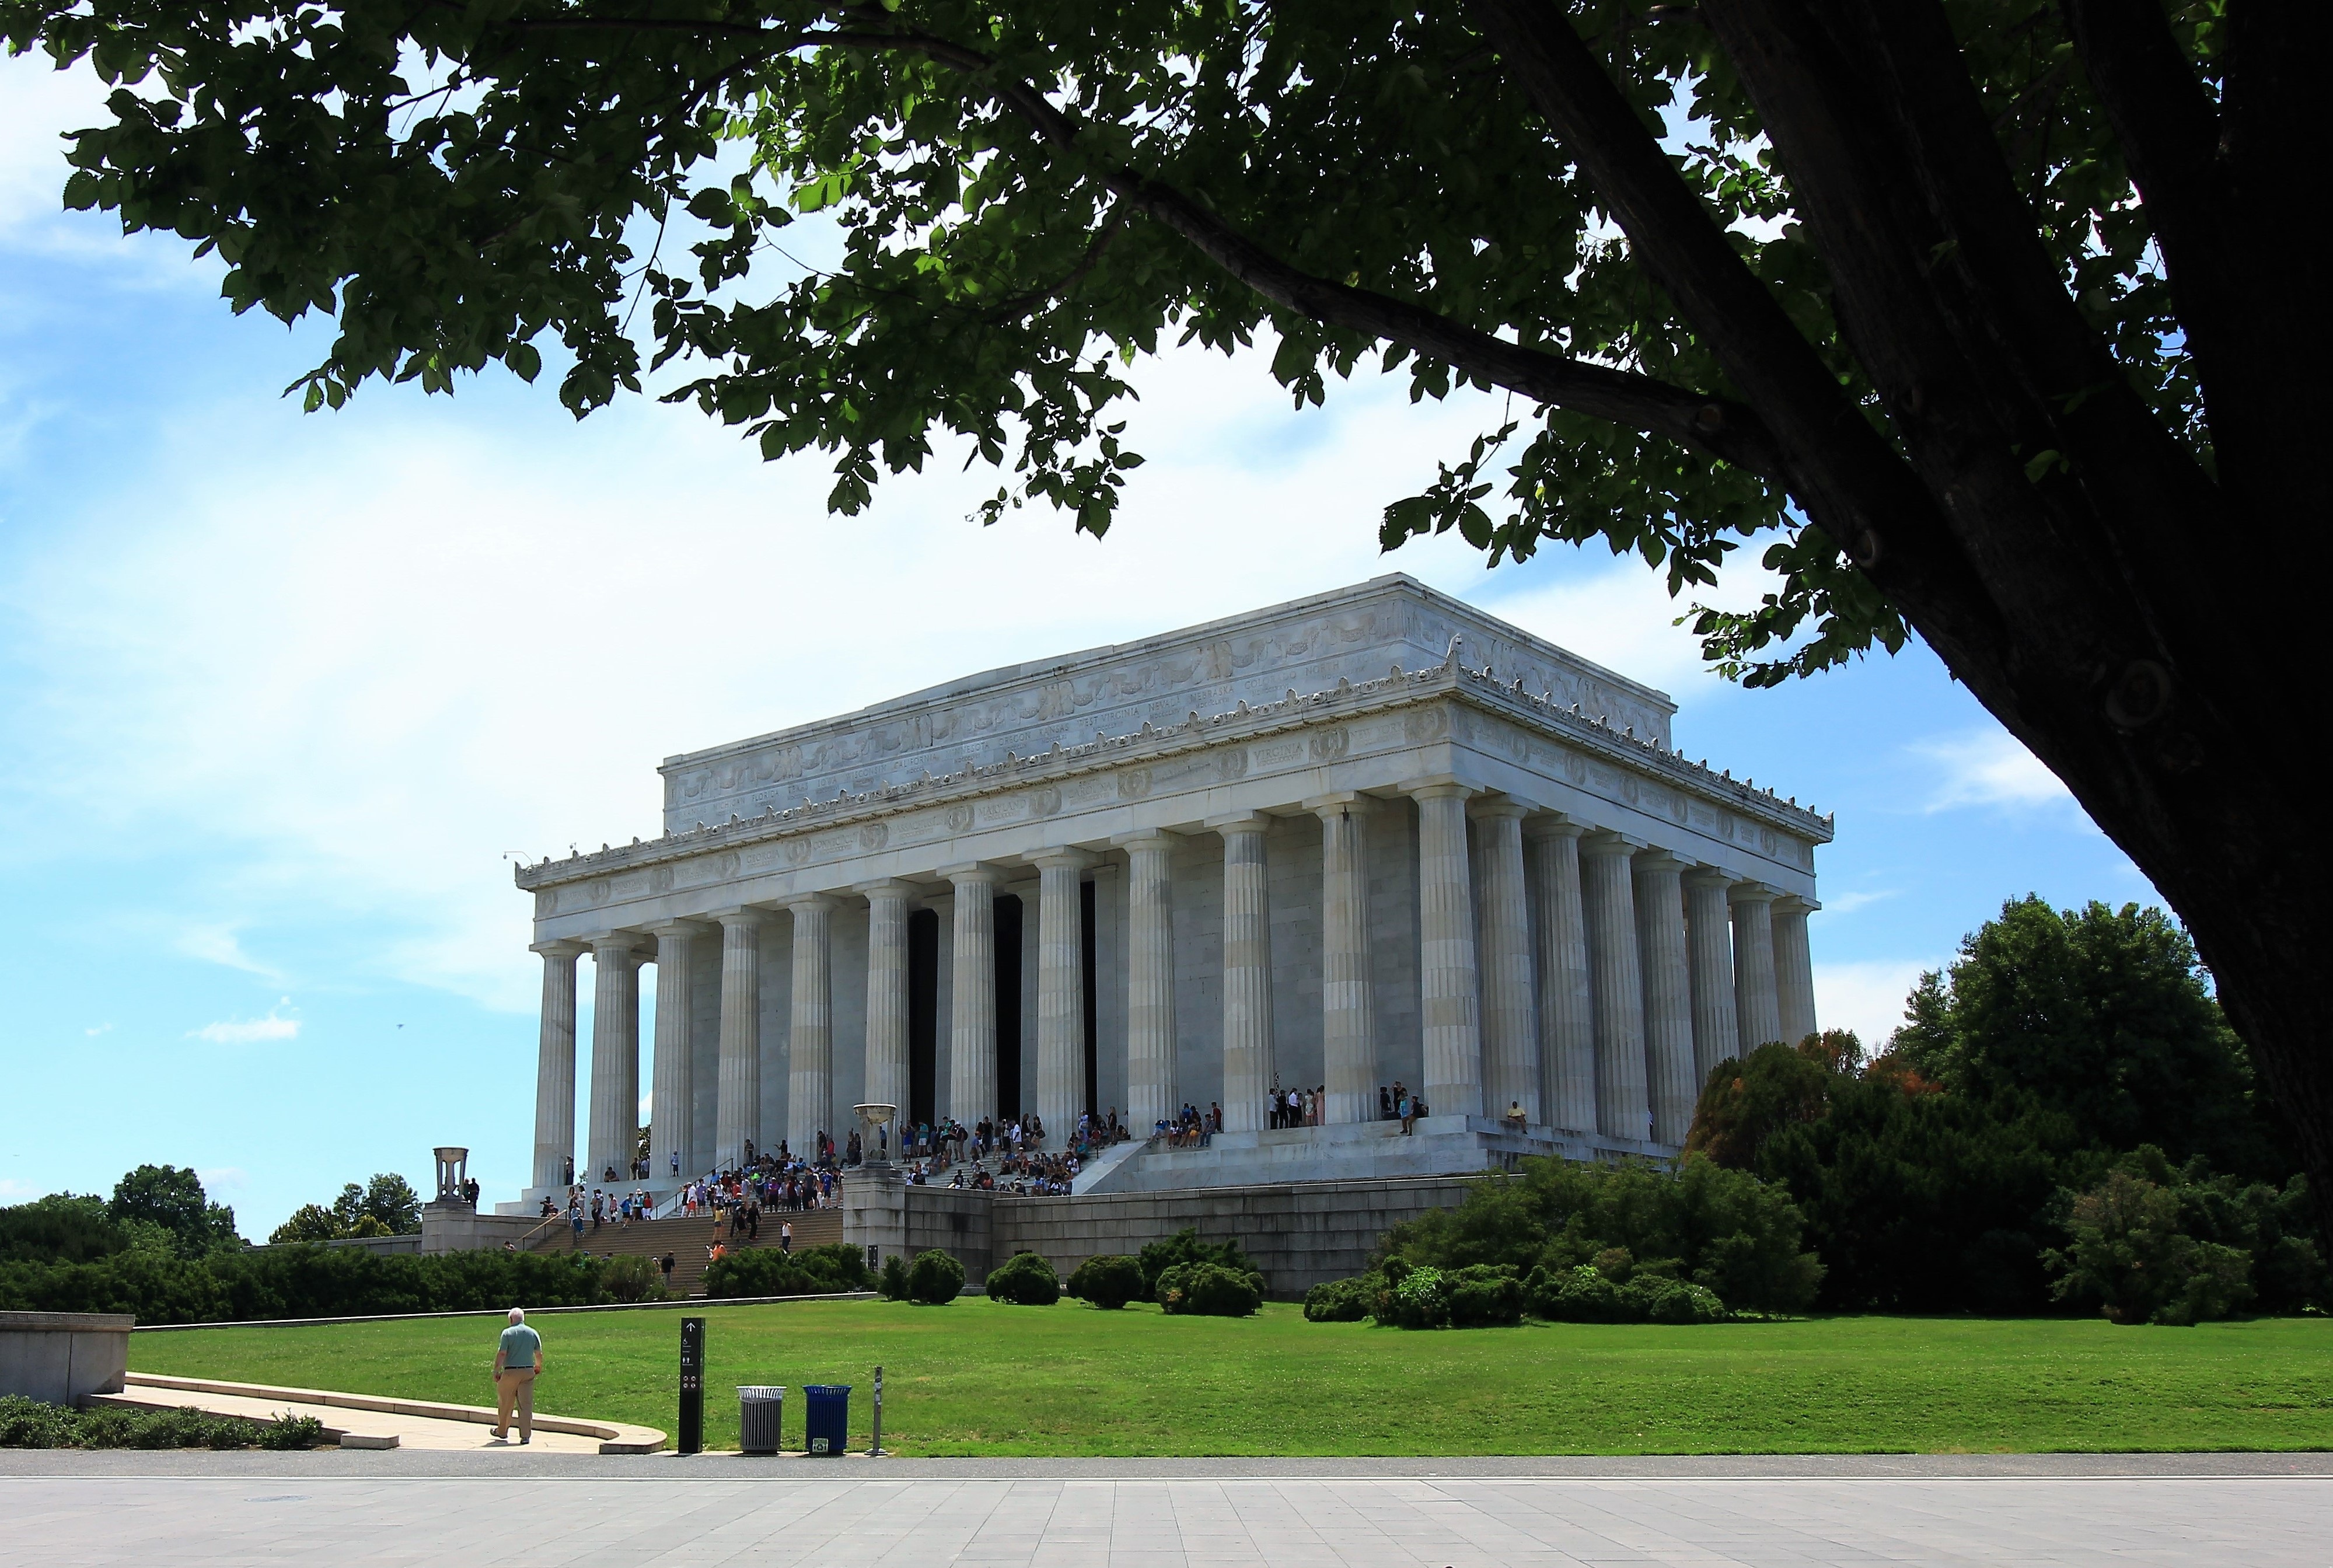
tree, grass, architecture, structure, sky, building, monument, daytime, column, usa, landmark, facade, washington, memorial, estate, stately home, abraham lincoln, classical architecture, historic site, ancient history, ancient roman architecture, national historic landmark